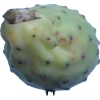
Label: cactus_fruit_green